Shingon Buddhism

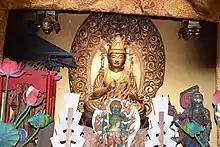
Shingon altar with Vairocana Buddha and Acala at Enmyō-in

The goal of Shingon is the realization that one's true nature is identical with the universal Mahāvairocana Buddha, a goal that is achieved through esoteric initiation, and mantrayana ritual practices. Shingon practice thus depends on receiving secret doctrines, methods and instructions, from the school's ordained masters. The "Three Mysteries" of body, speech, and mind participate simultaneously in the subsequent process of revealing one's nature: the body through devotional gestures (mudra) and the use of ritual instruments, speech through sacred formulas (mantra), and mind through meditation. These methods allow a Shingon contemplative to realize that his body-mind is none other than the body-mind of Mahāvairocana.